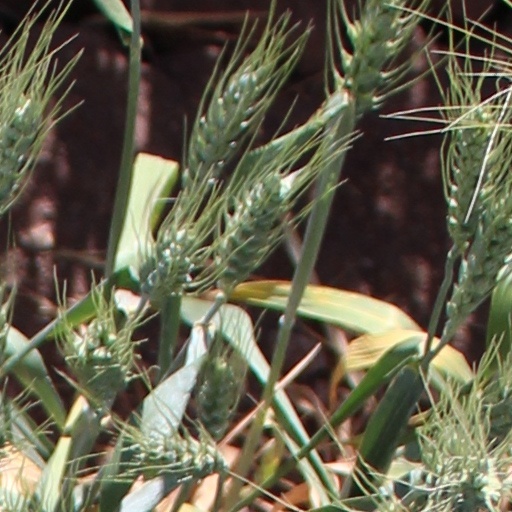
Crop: wheat